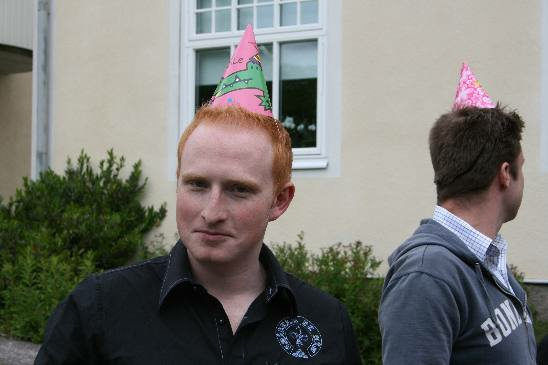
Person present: Yes